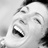
Emotion: happy